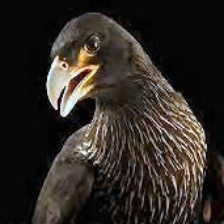
Species: STRIATED CARACARA
Scientific name: PHALCOBOENUS AUSTRALIS